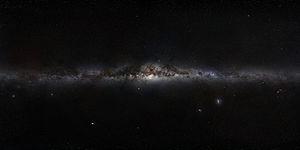
Le voie lactée vue depuis la terre. Image obtenue en assemblant des photos couvrant l'ensemble de la sphere celeste. Ces photos ont été pour la plupart prise depuis les sites l'Observatoire Européen Austral (ESO) sur le mont Paranal et à la Silla au Chili. Le panorama final correspond à 120 heures d'observations, étalées sur plusieurs semaines.